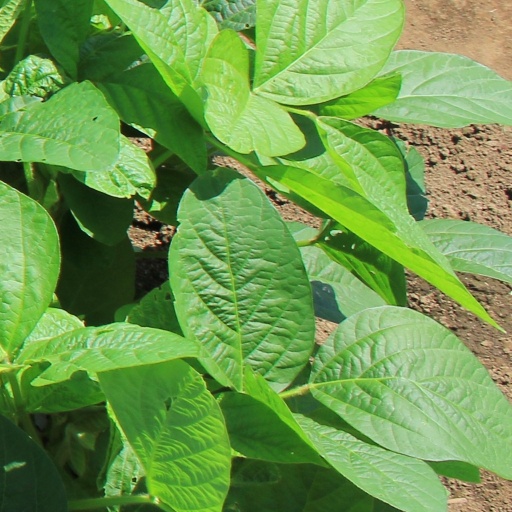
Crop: soybean